Warpath: Jurassic Park

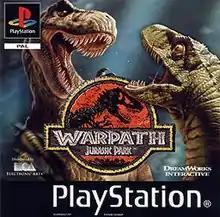
European cover art

Warpath: Jurassic Park is a fighting video game released on the PlayStation console in 1999. It is a spin-off of the films "Jurassic Park" and "", in turn adapted from novels written by Michael Crichton. It was developed by Black Ops Entertainment and co-published by Electronic Arts and DreamWorks Interactive.